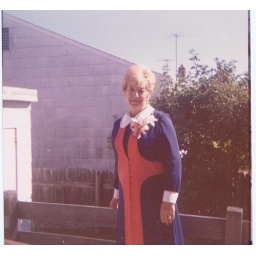
Gerry in red and blue dress